Hidalgo (state)

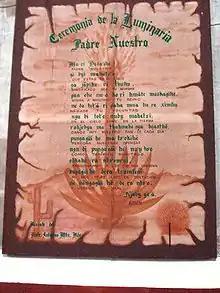
Lord's Prayer written in Spanish and Otomi at the Church of San Miguel in Ixmiquilpan

Several indigenous groups within the state have managed to maintain a relatively strong independent cultural identity since the Conquest. These ethnic groups include the Nahua, the Otomis and the Tepehuas, each still speaking their own language. The largest group is the Otomi, which has over 250,000 speakers in the state. The total number of people who speak an indigenous language of any kind was estimated at 320,029 in 2005.